Parkside railway station (Merseyside)

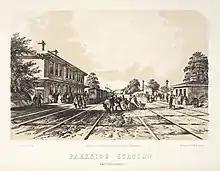
Parkside Station from Views on the London & North Western Railway - Tait, 1848

The Wigan Branch Railway (WBR) opened on 3 September 1832 forming a junction with the L&MR to the East of Parkside station with an east curve (that is towards Manchester). A west curve and a flat crossing of the L&MR had been planned, and authorised, but weren't built because of financial considerations. One of these unconstructed sections had been intended to meet a similarly unconstructed east curve of the Warrington and Newton Railway which had also not been constructed for the same reason.